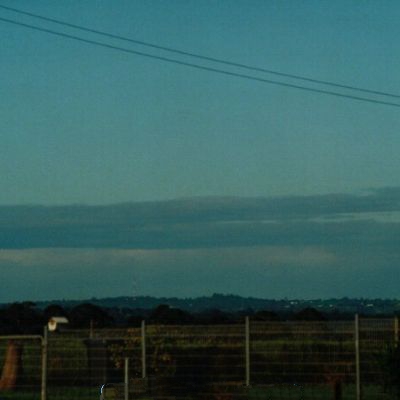
Cloud type: Stratocumulus (Sc)